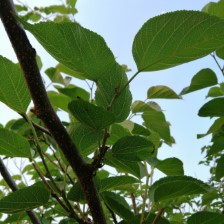
Variety: TaiwanMeacho